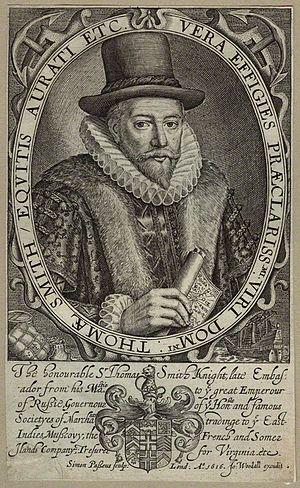
Thomas Smythe, né vers 1558 et mort le 4 septembre 1625 à Sutton-at-Hone, est un marchand, homme politique et administrateur colonial anglais. Il est le premier gouverneur de la Compagnie britannique des Indes orientales, le trésorier de la Virginia Company et un soutien actif à la Colonie de Virginie.